The Academy (American TV series)

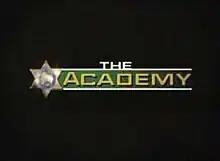
"The Academy" title card

The Academy is a reality television series that provides a behind-the-scenes look at police recruits of the Los Angeles County Sheriff's Academy as they go through an 18-week training course to become deputies of the Los Angeles County Sheriff's Department. The program premiered in May 2007 on Fox Reality Channel with class 355. As of fall 2007, the series is also aired on MyNetworkTV. There were 111 recruits to start out and 24 were separated. Separations occur when recruits fail make-up exams, simply decide to resign due to injury or by personal choice, or when the instructors feel the recruit shouldn't continue with training.